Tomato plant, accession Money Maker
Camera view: tilt-top (135 deg); turntable rotation: 90 degrees
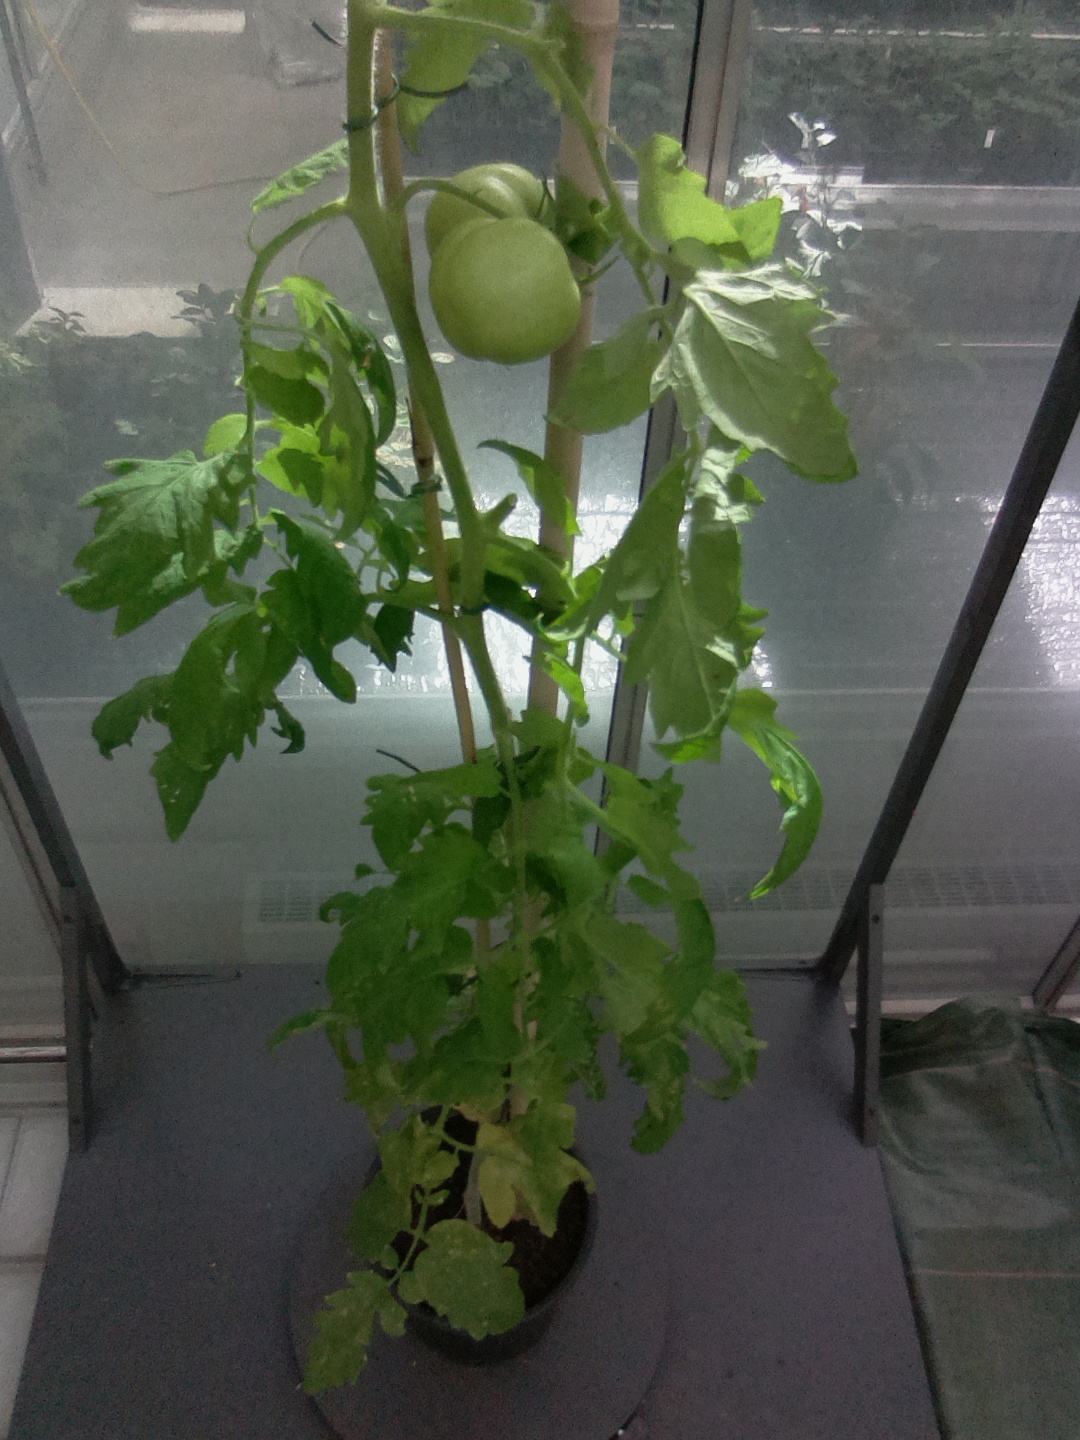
BBCH growth stage 79: 90% -100% of final fruit size